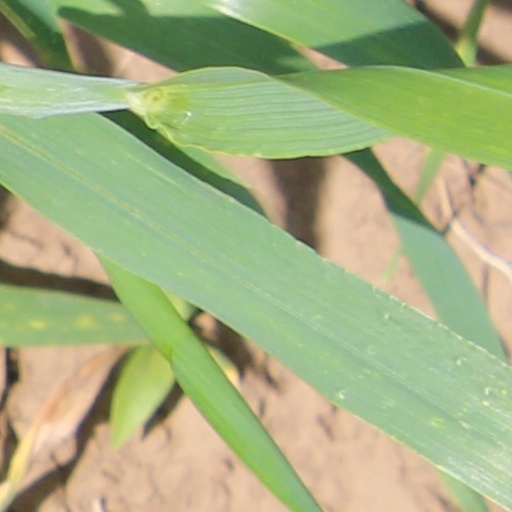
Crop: wheat